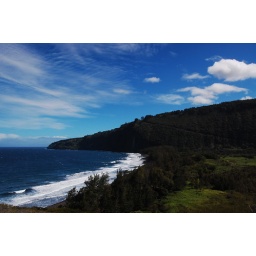
More of the black and beach in Waipio Valley on the Big Island of Hawaii.